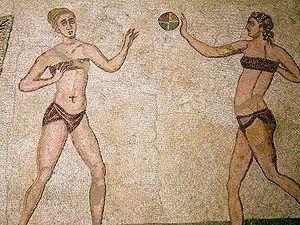
Le bikini est un type de maillot de bain pour femme constitué d'un soutien-gorge et d'une culotte triangulaire. Ces deux pièces sont séparées et laissent à découvert le ventre, et singulièrement le nombril.